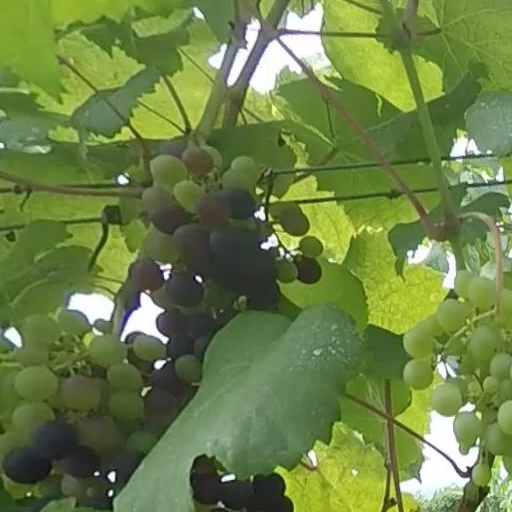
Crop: grape